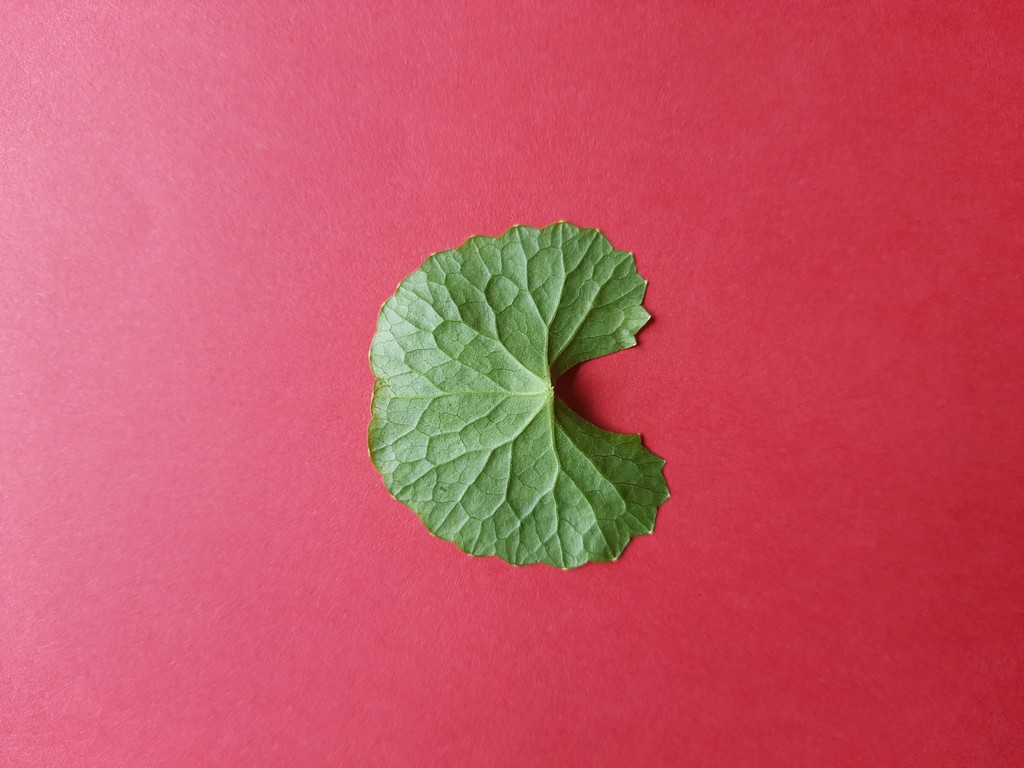
Label: Healthy